Madman theory

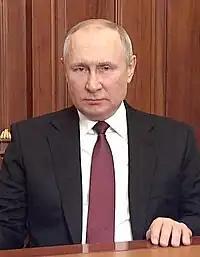
During the 2022 Russian invasion of Ukraine, several journalists speculated that Russian president Vladimir Putin was using the madman strategy.

Some have characterized current U.S. president Donald Trump's behavior towards allies and hostile states as an example of madman theory. For instance, during the KORUS FTA renegotiations Trump told U.S. trade negotiators to warn South Korean diplomats that "if they don't give the concessions now, this crazy guy will pull out of the deal", which Jonathan Swan of "Axios" characterized as a "madman" approach to international relations. Trump's application of madman theory was linked to the release of American pastor Andrew Brunson from Turkish detention in 2018, after Trump threatened Turkey's economy in retaliation.